Ishikawa, Okinawa

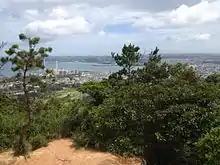
Ishikawa City as seen from Mount Ishikawa.

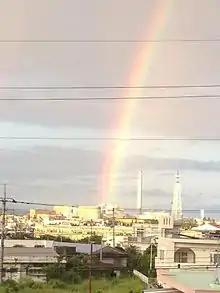
A view of Ishikawa City below Iha Castle.

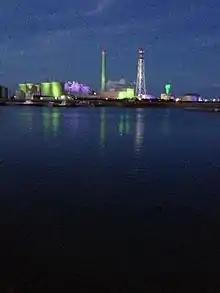
Ishikawa Powerplant seen from Ishikawa Beach.

As of 2003, the city had an estimated population of 22,126 and a density of 1,052.12 persons per km. The total area was 21.03 km.